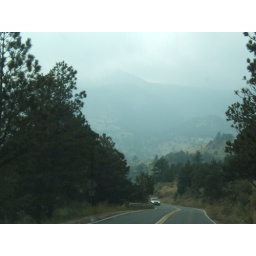
High mountain road in the clouds